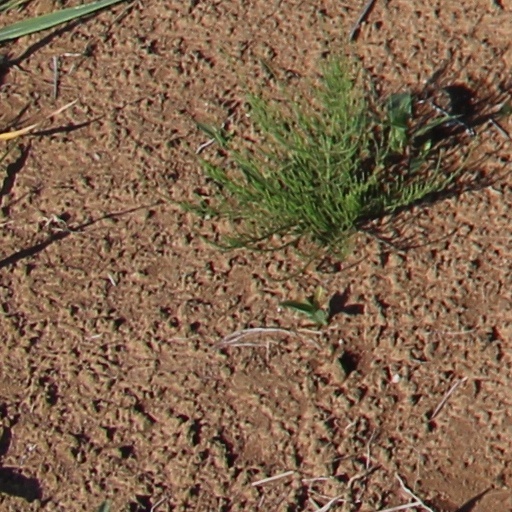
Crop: wheat